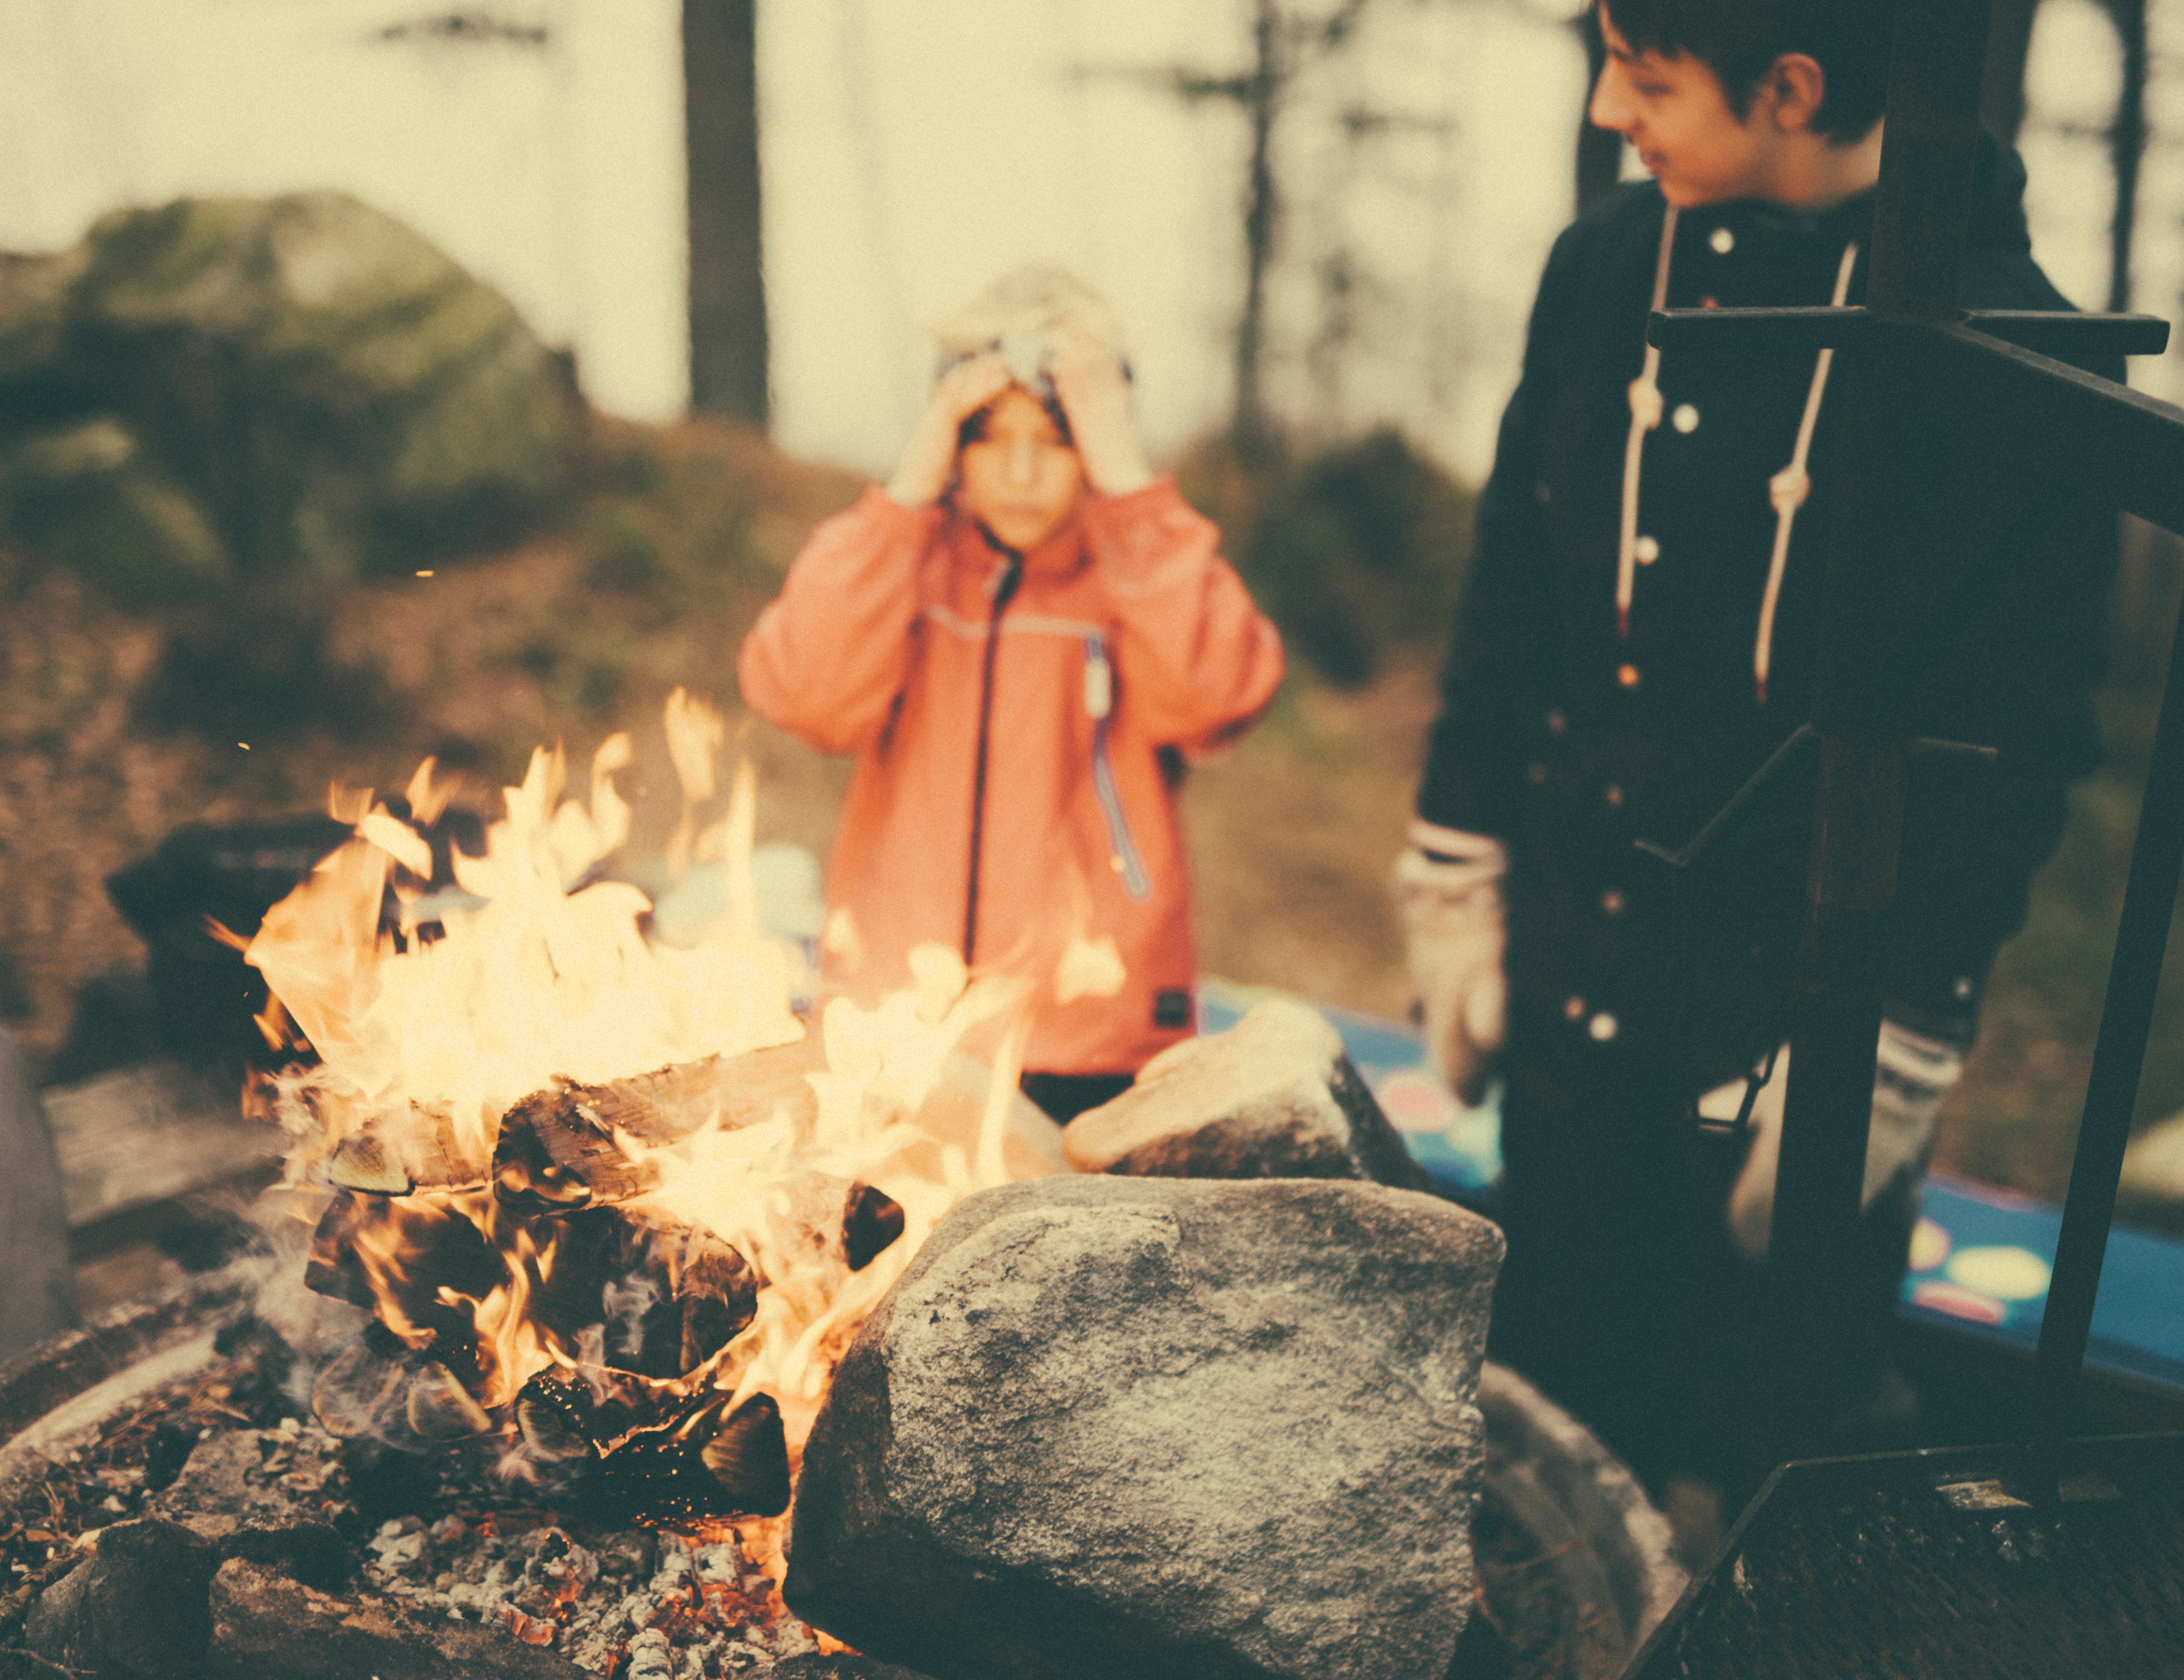
stone, flame, fire, child, campfire, christmas, christmas decoration, photograph